Haikou Century Bridge

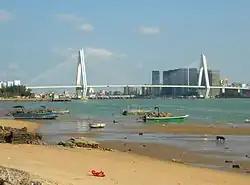
A view from the southwest shore of Haidian Island at the mouth of the Nandu River

Haikou Century Bridge is a cable-stayed bridge in Haikou city, the capital of Hainan province.